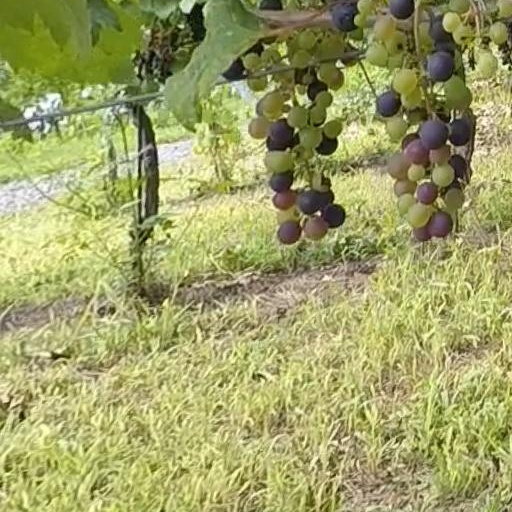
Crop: grape